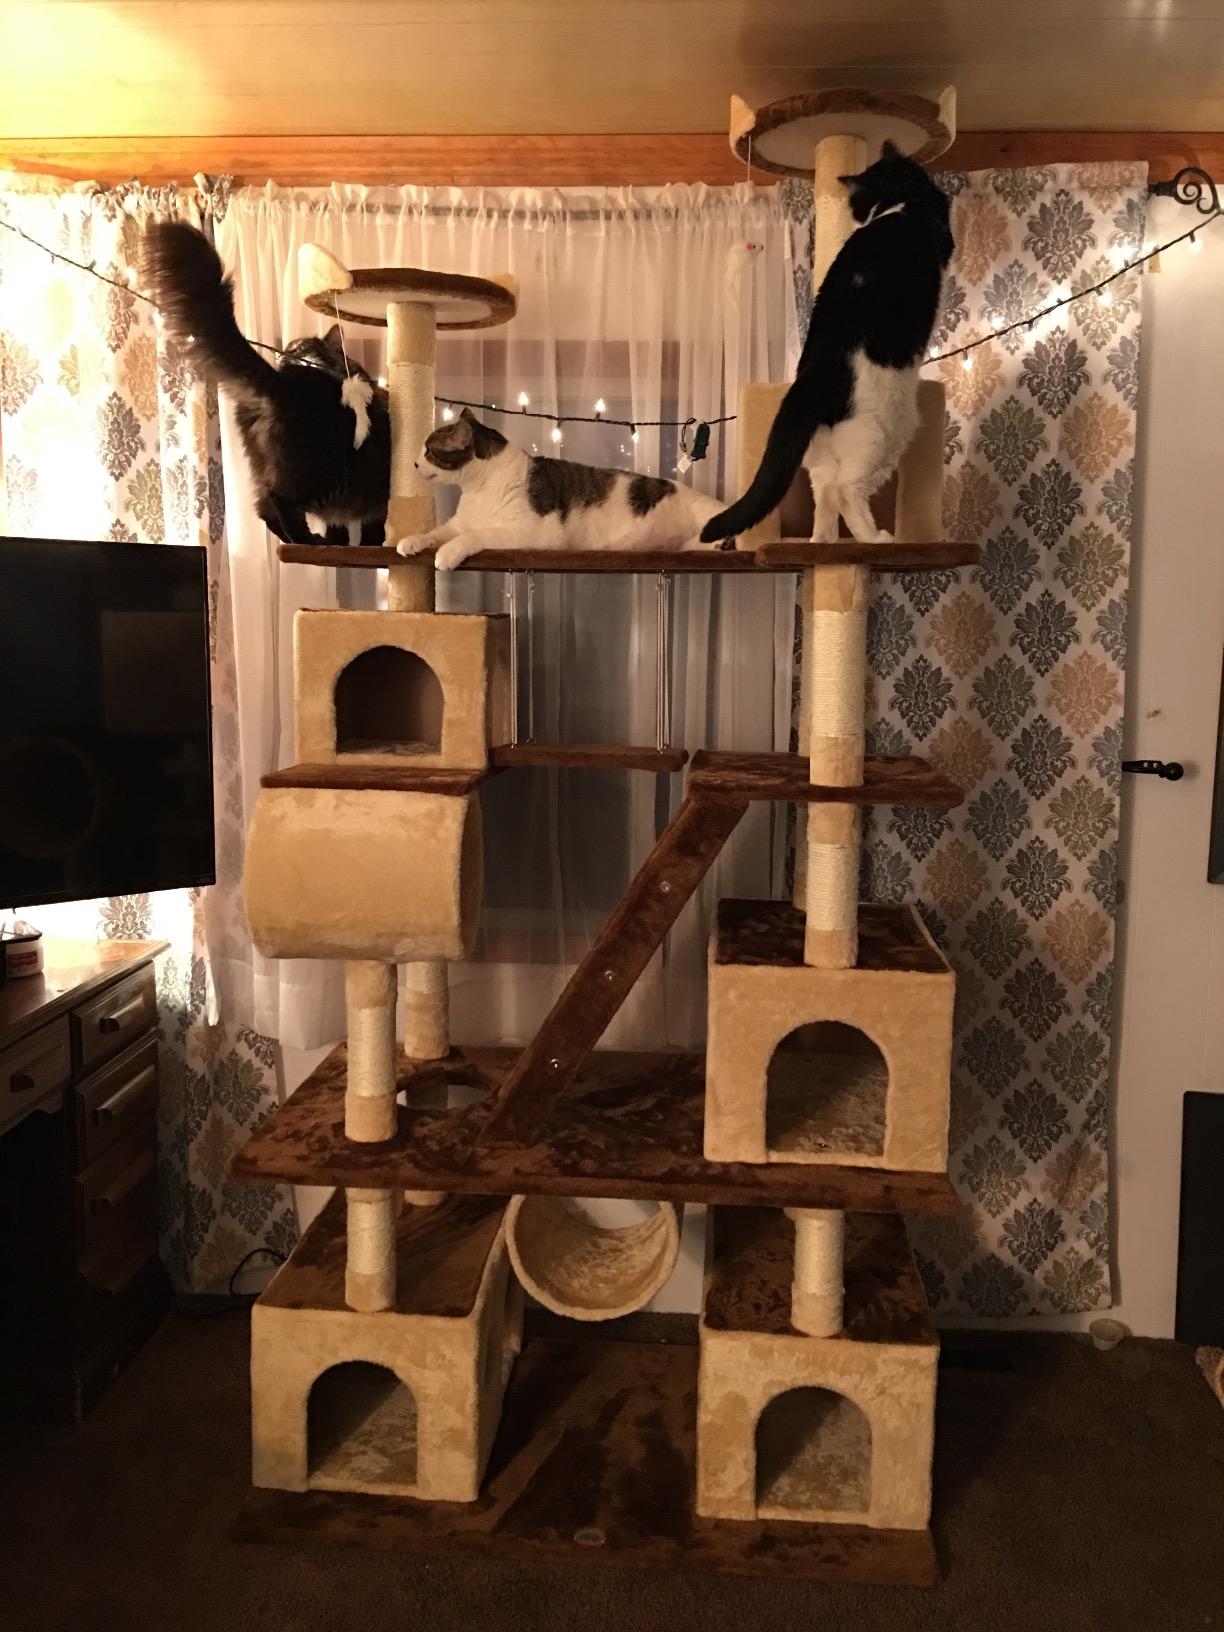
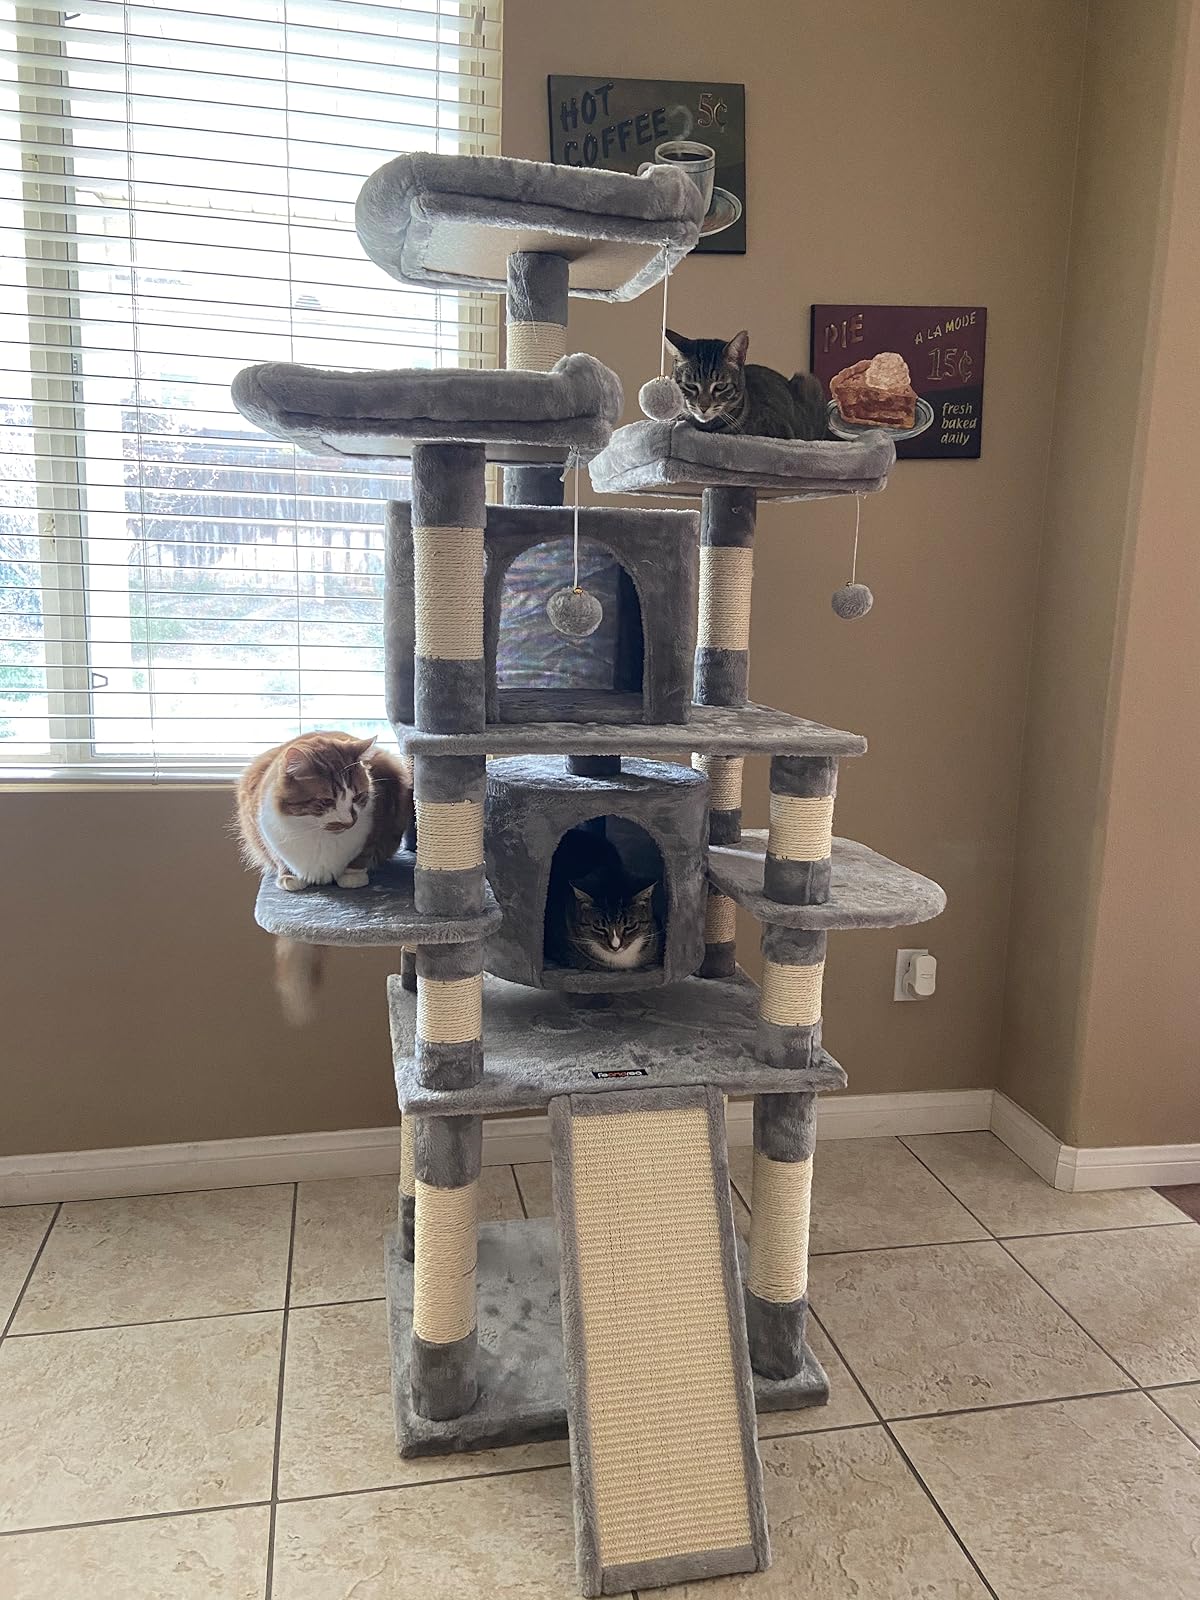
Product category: items_cat tree
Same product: no